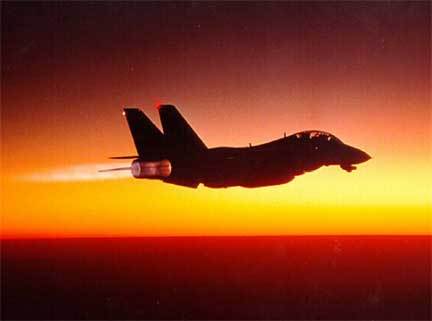
Label: not_food